Google Maps

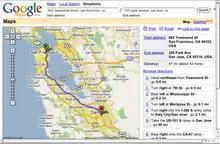
Google Maps Beta in 2005

In September 2005, in the aftermath of Hurricane Katrina, Google Maps quickly updated its satellite imagery of New Orleans to allow users to view the extent of the flooding in various parts of that city.